CENTOS (charity)

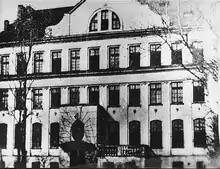
Orphanage at 92 Krochmalna Street, Warsaw, where Janusz Korczak worked: a CENTOS-supported institution.

CENTOS was founded in April 1924 by Jewish activists who sought to help children who had become orphaned in the aftermath of World War I. It was formed by the integration of hundreds of smaller regional institutions, mostly focused on caring for Jewish orphans. In addition to its headquarters, it had nine regional committees. It was affiliated with the American Jewish Joint Distribution Committee, which provided it with financial support. It also received support from Polish central and local governments. Another major source of income was individual donors, estimated at between 40,000 and 50,000.